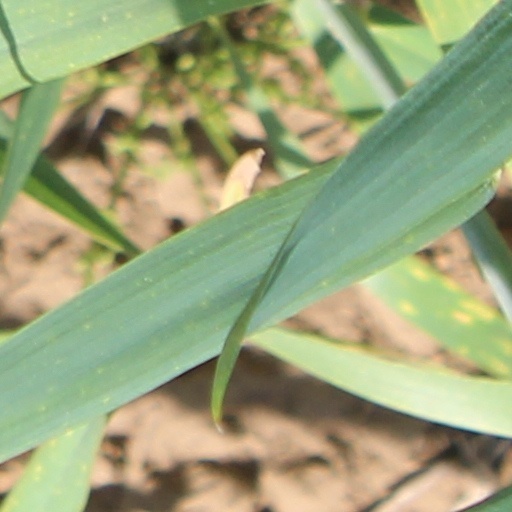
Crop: wheat